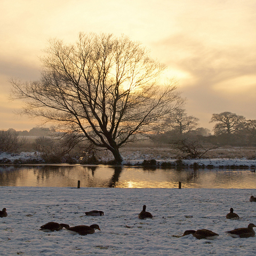
a few animals that are next to a tree and water
A flock of birds walk through the snow close to a lake.
A group of ducks in the snow next to a lake.
a group of ducks frolicking in the water
A flock of ducks peck through the snowy ground by the lake.